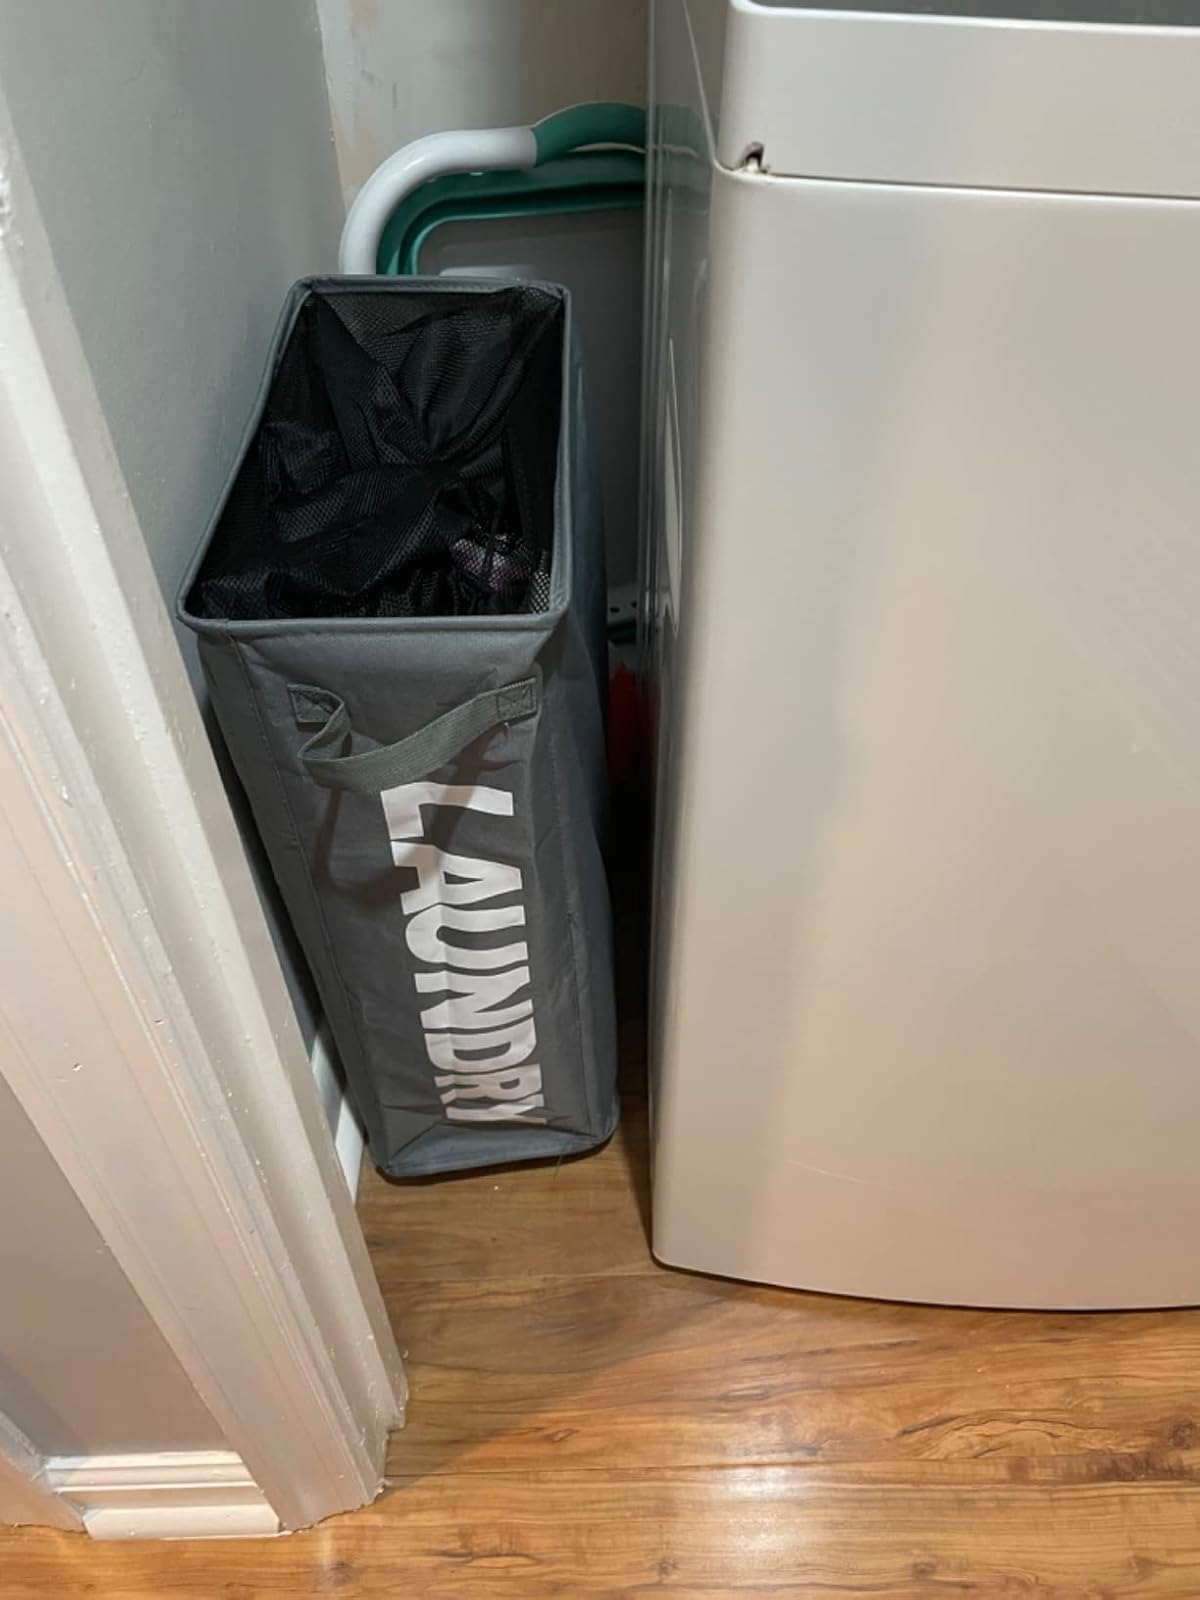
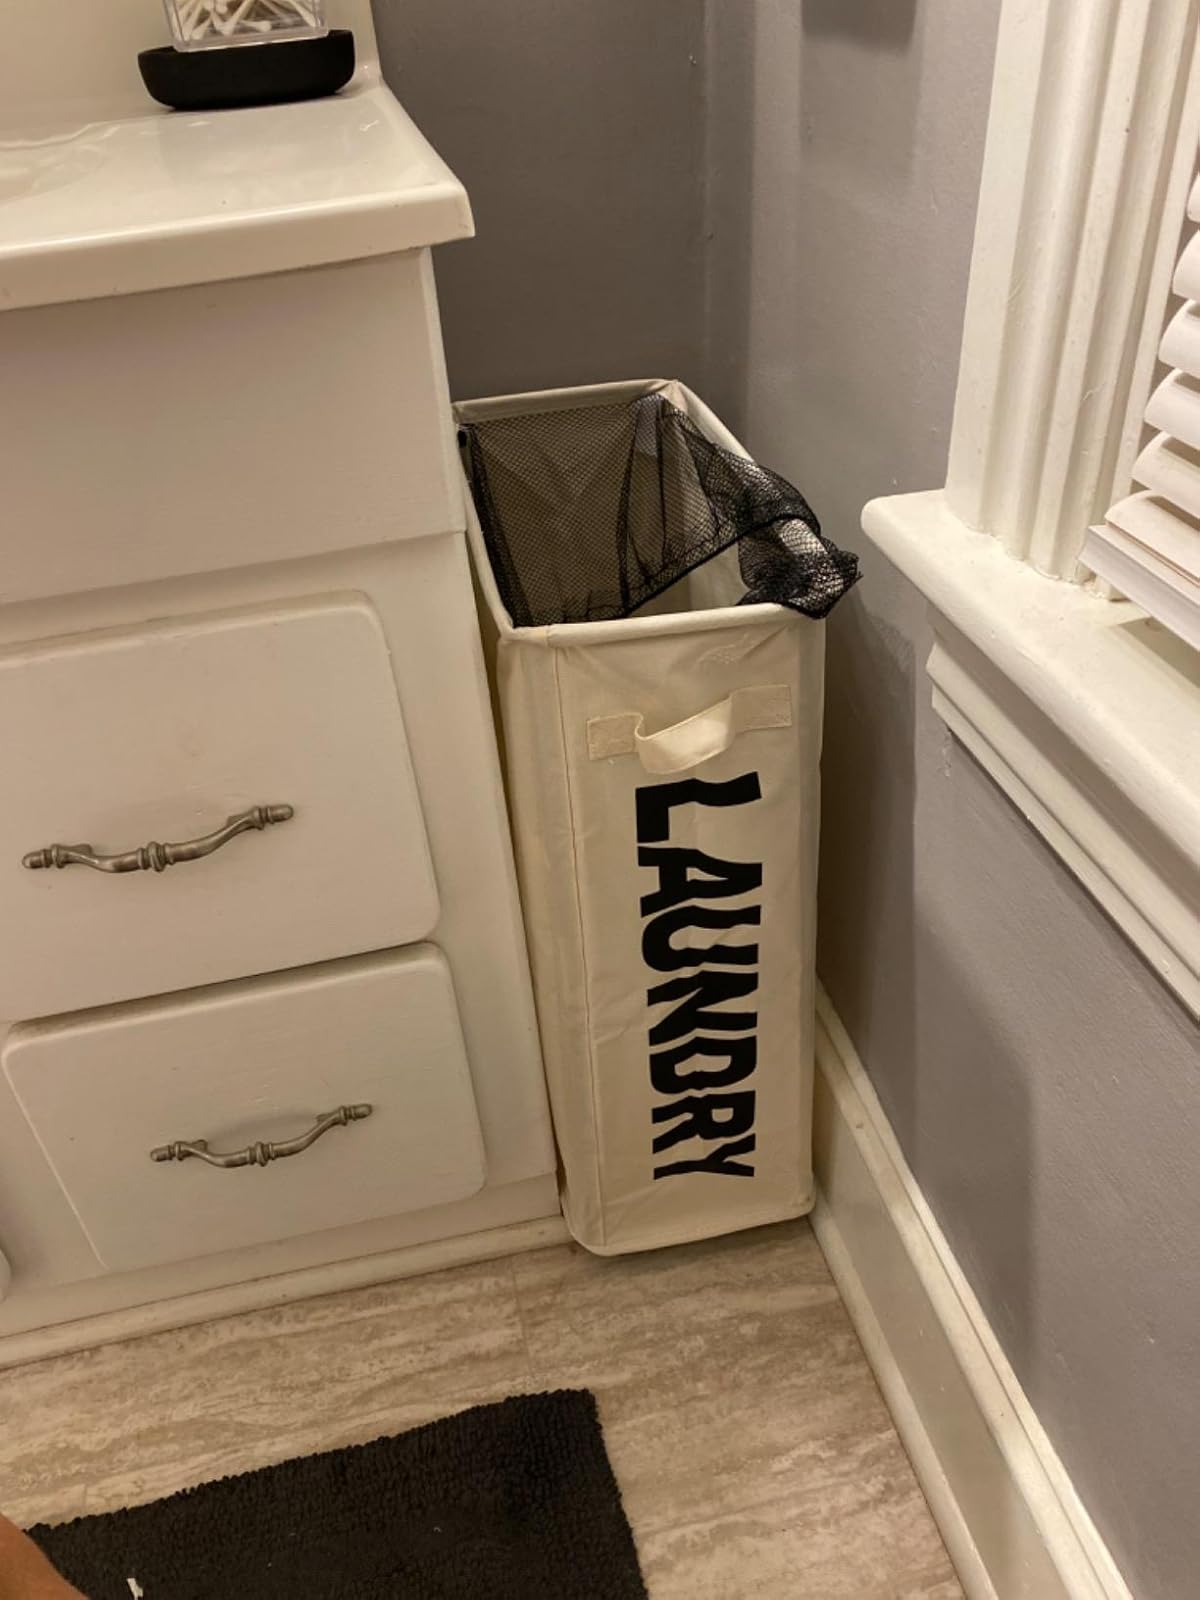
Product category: items_hamper
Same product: no